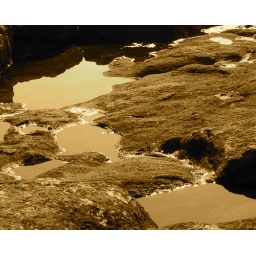
Sunset sepia abstract of pools in the lava rocks down by the fish house at Sugar Beach in Tofte, Minnesota